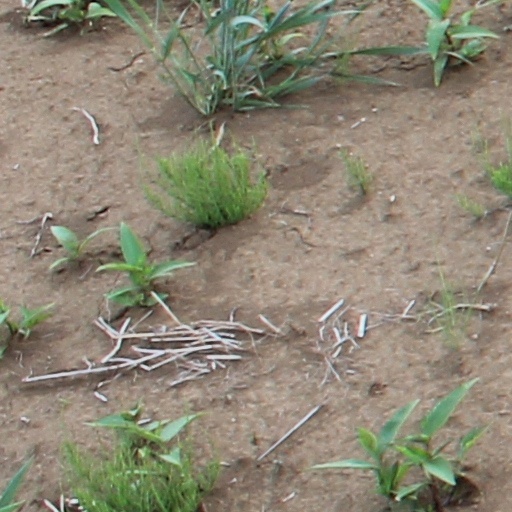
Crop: wheat